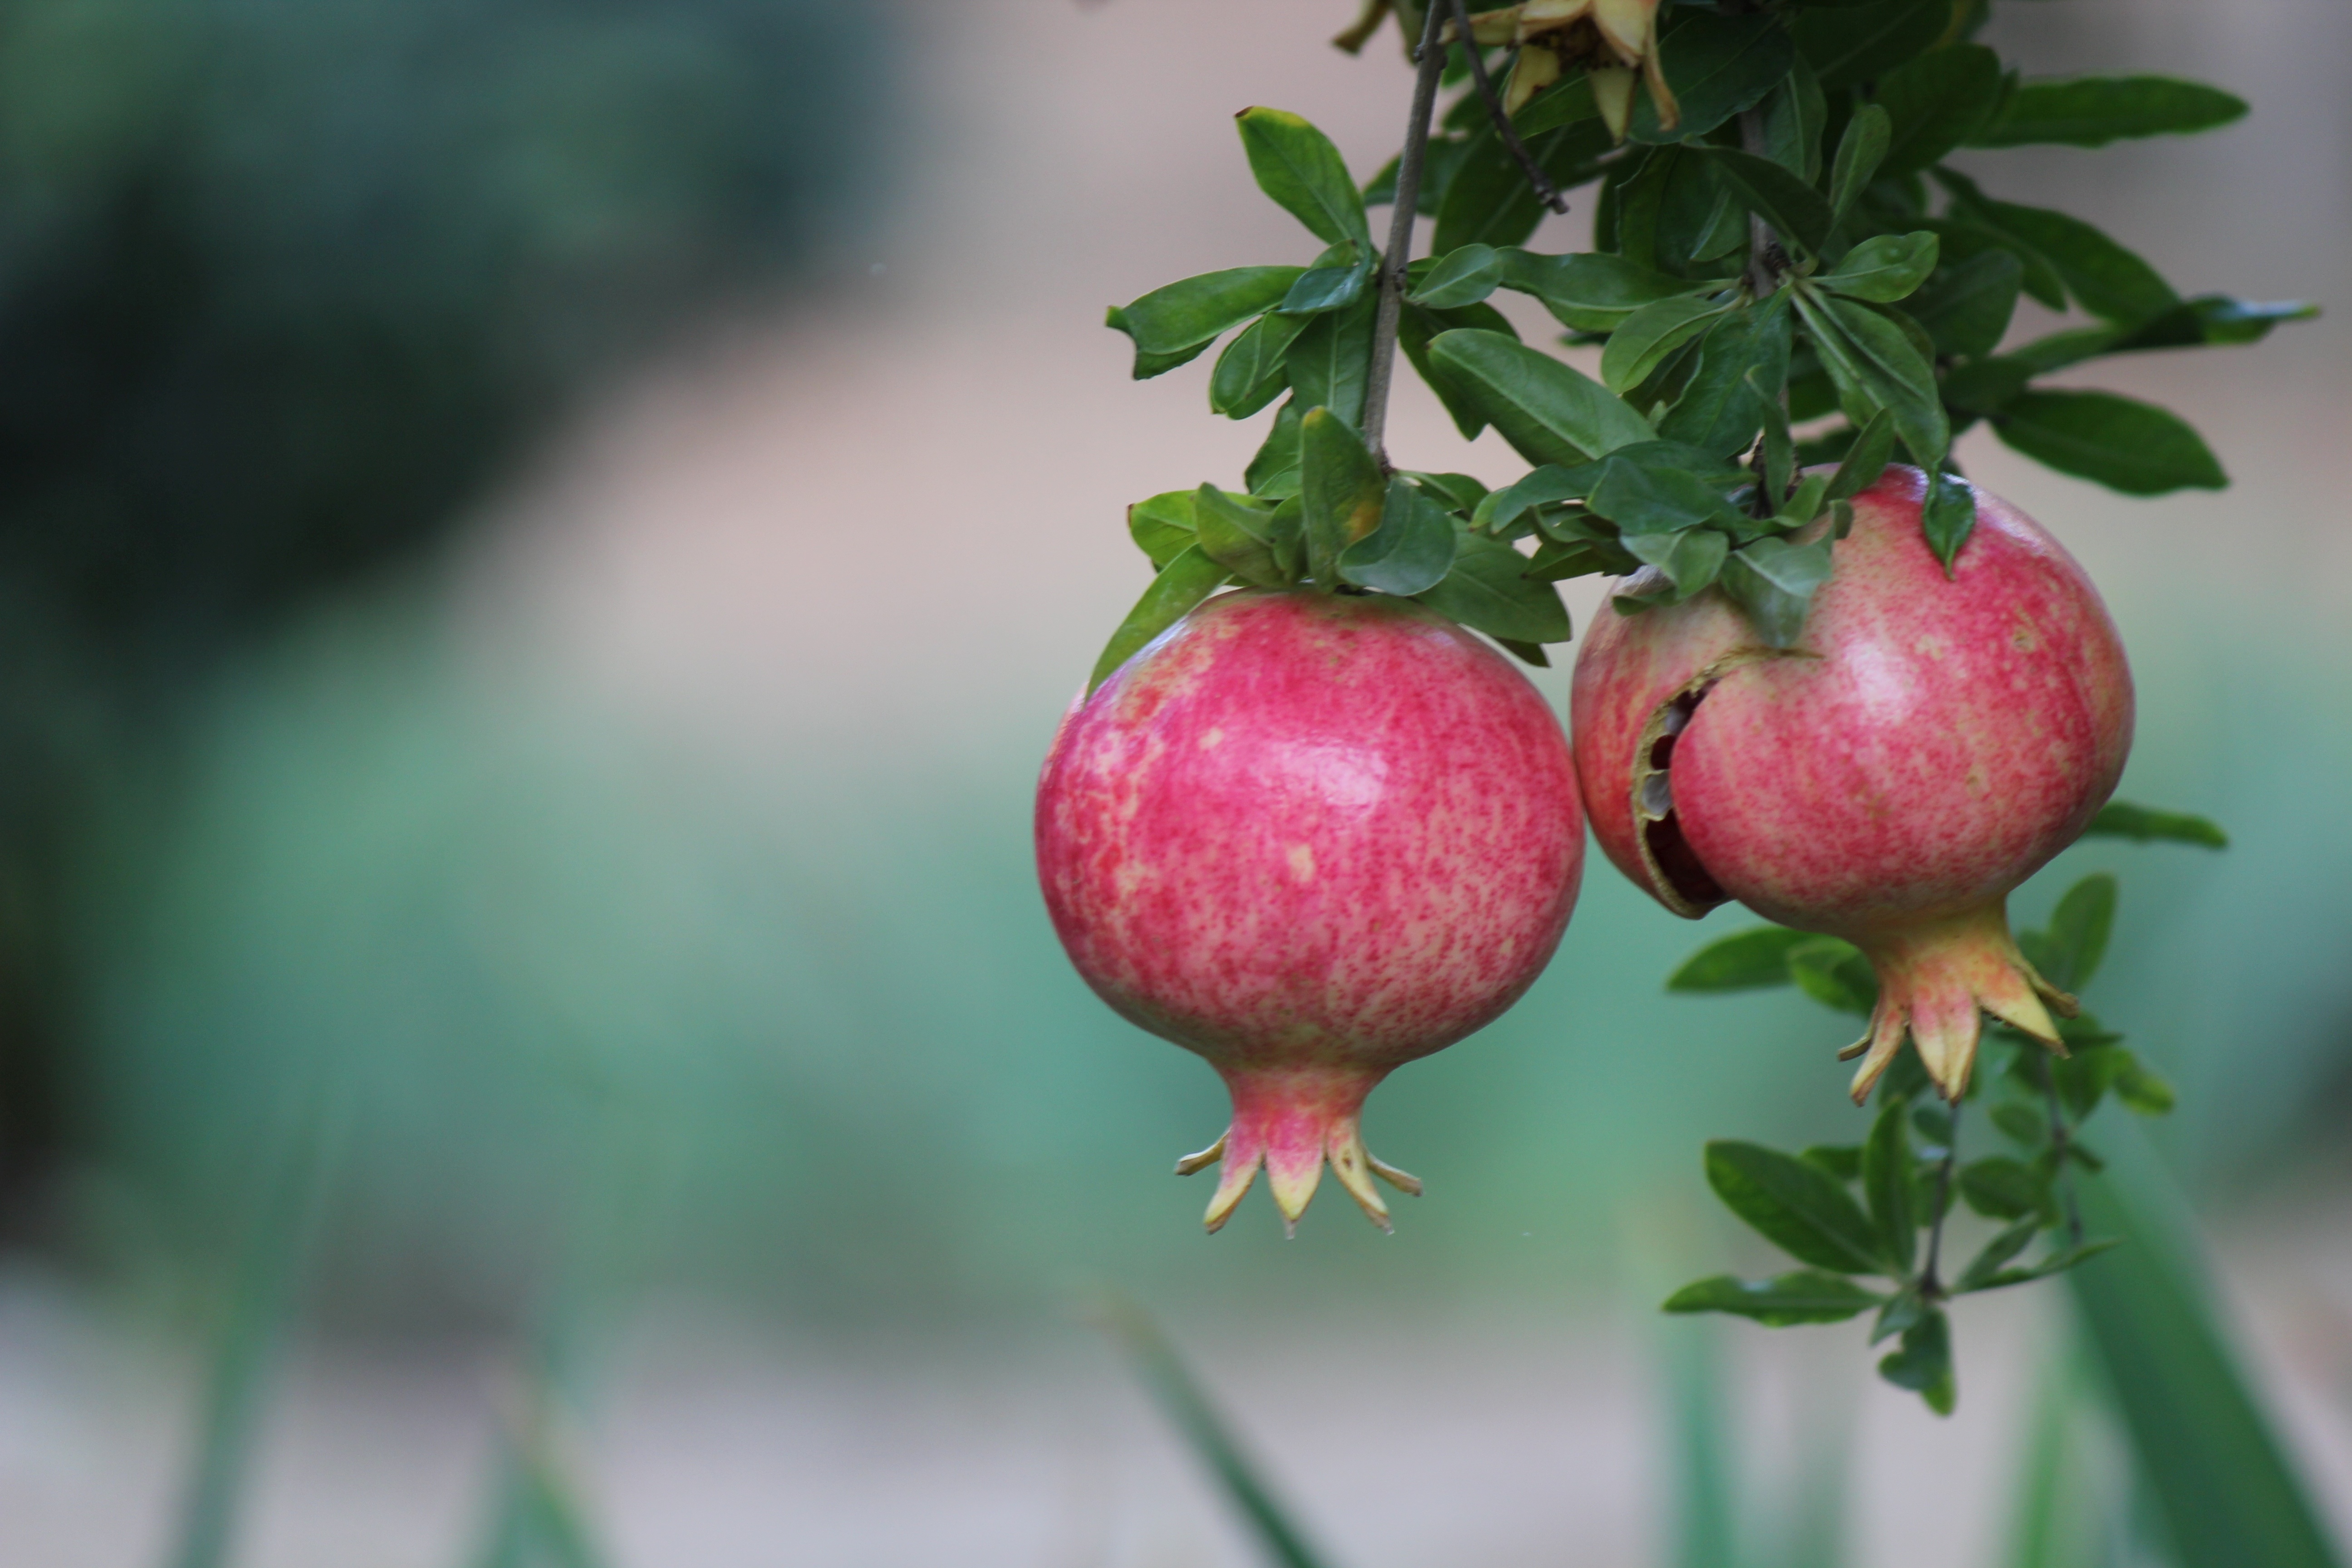
apple, branch, blossom, plant, fruit, berry, flower, food, produce, holiday, flora, strawberry, pomegranate, strawberries, cyprus, macro photography, flowering plant, rose family, land plant